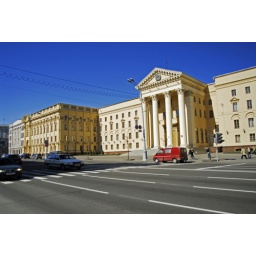
Belarus, Minsk, cars on street with yellowish government building in background